Cogewea

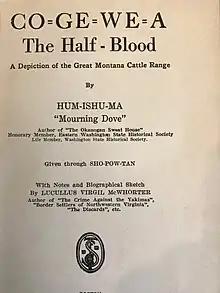
Title page, first edition, 1927

Co=ge=we=a, The Half-Blood: A Depiction of the Great Montana Cattle Range is a 1927 Western romance novel by Mourning Dove, also known as "Hum-Ishu-Ma", or Christine Quintasket (Okanogan and Arrow Lakes). It is one of the earliest novels written by an indigenous woman from the Plateau region. The novel includes the first example of Native American literary criticism.